ABB

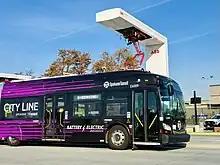
ABB SAE J3105 overhead pantograph charging Spokane Transit Authority City Line bus

In September 2010, the company bought K-TEK, a manufacturer of level measurement instruments, for $50 million; it was incorporated into ABB's Measurement Products business unit within ABB's Process Automation division.